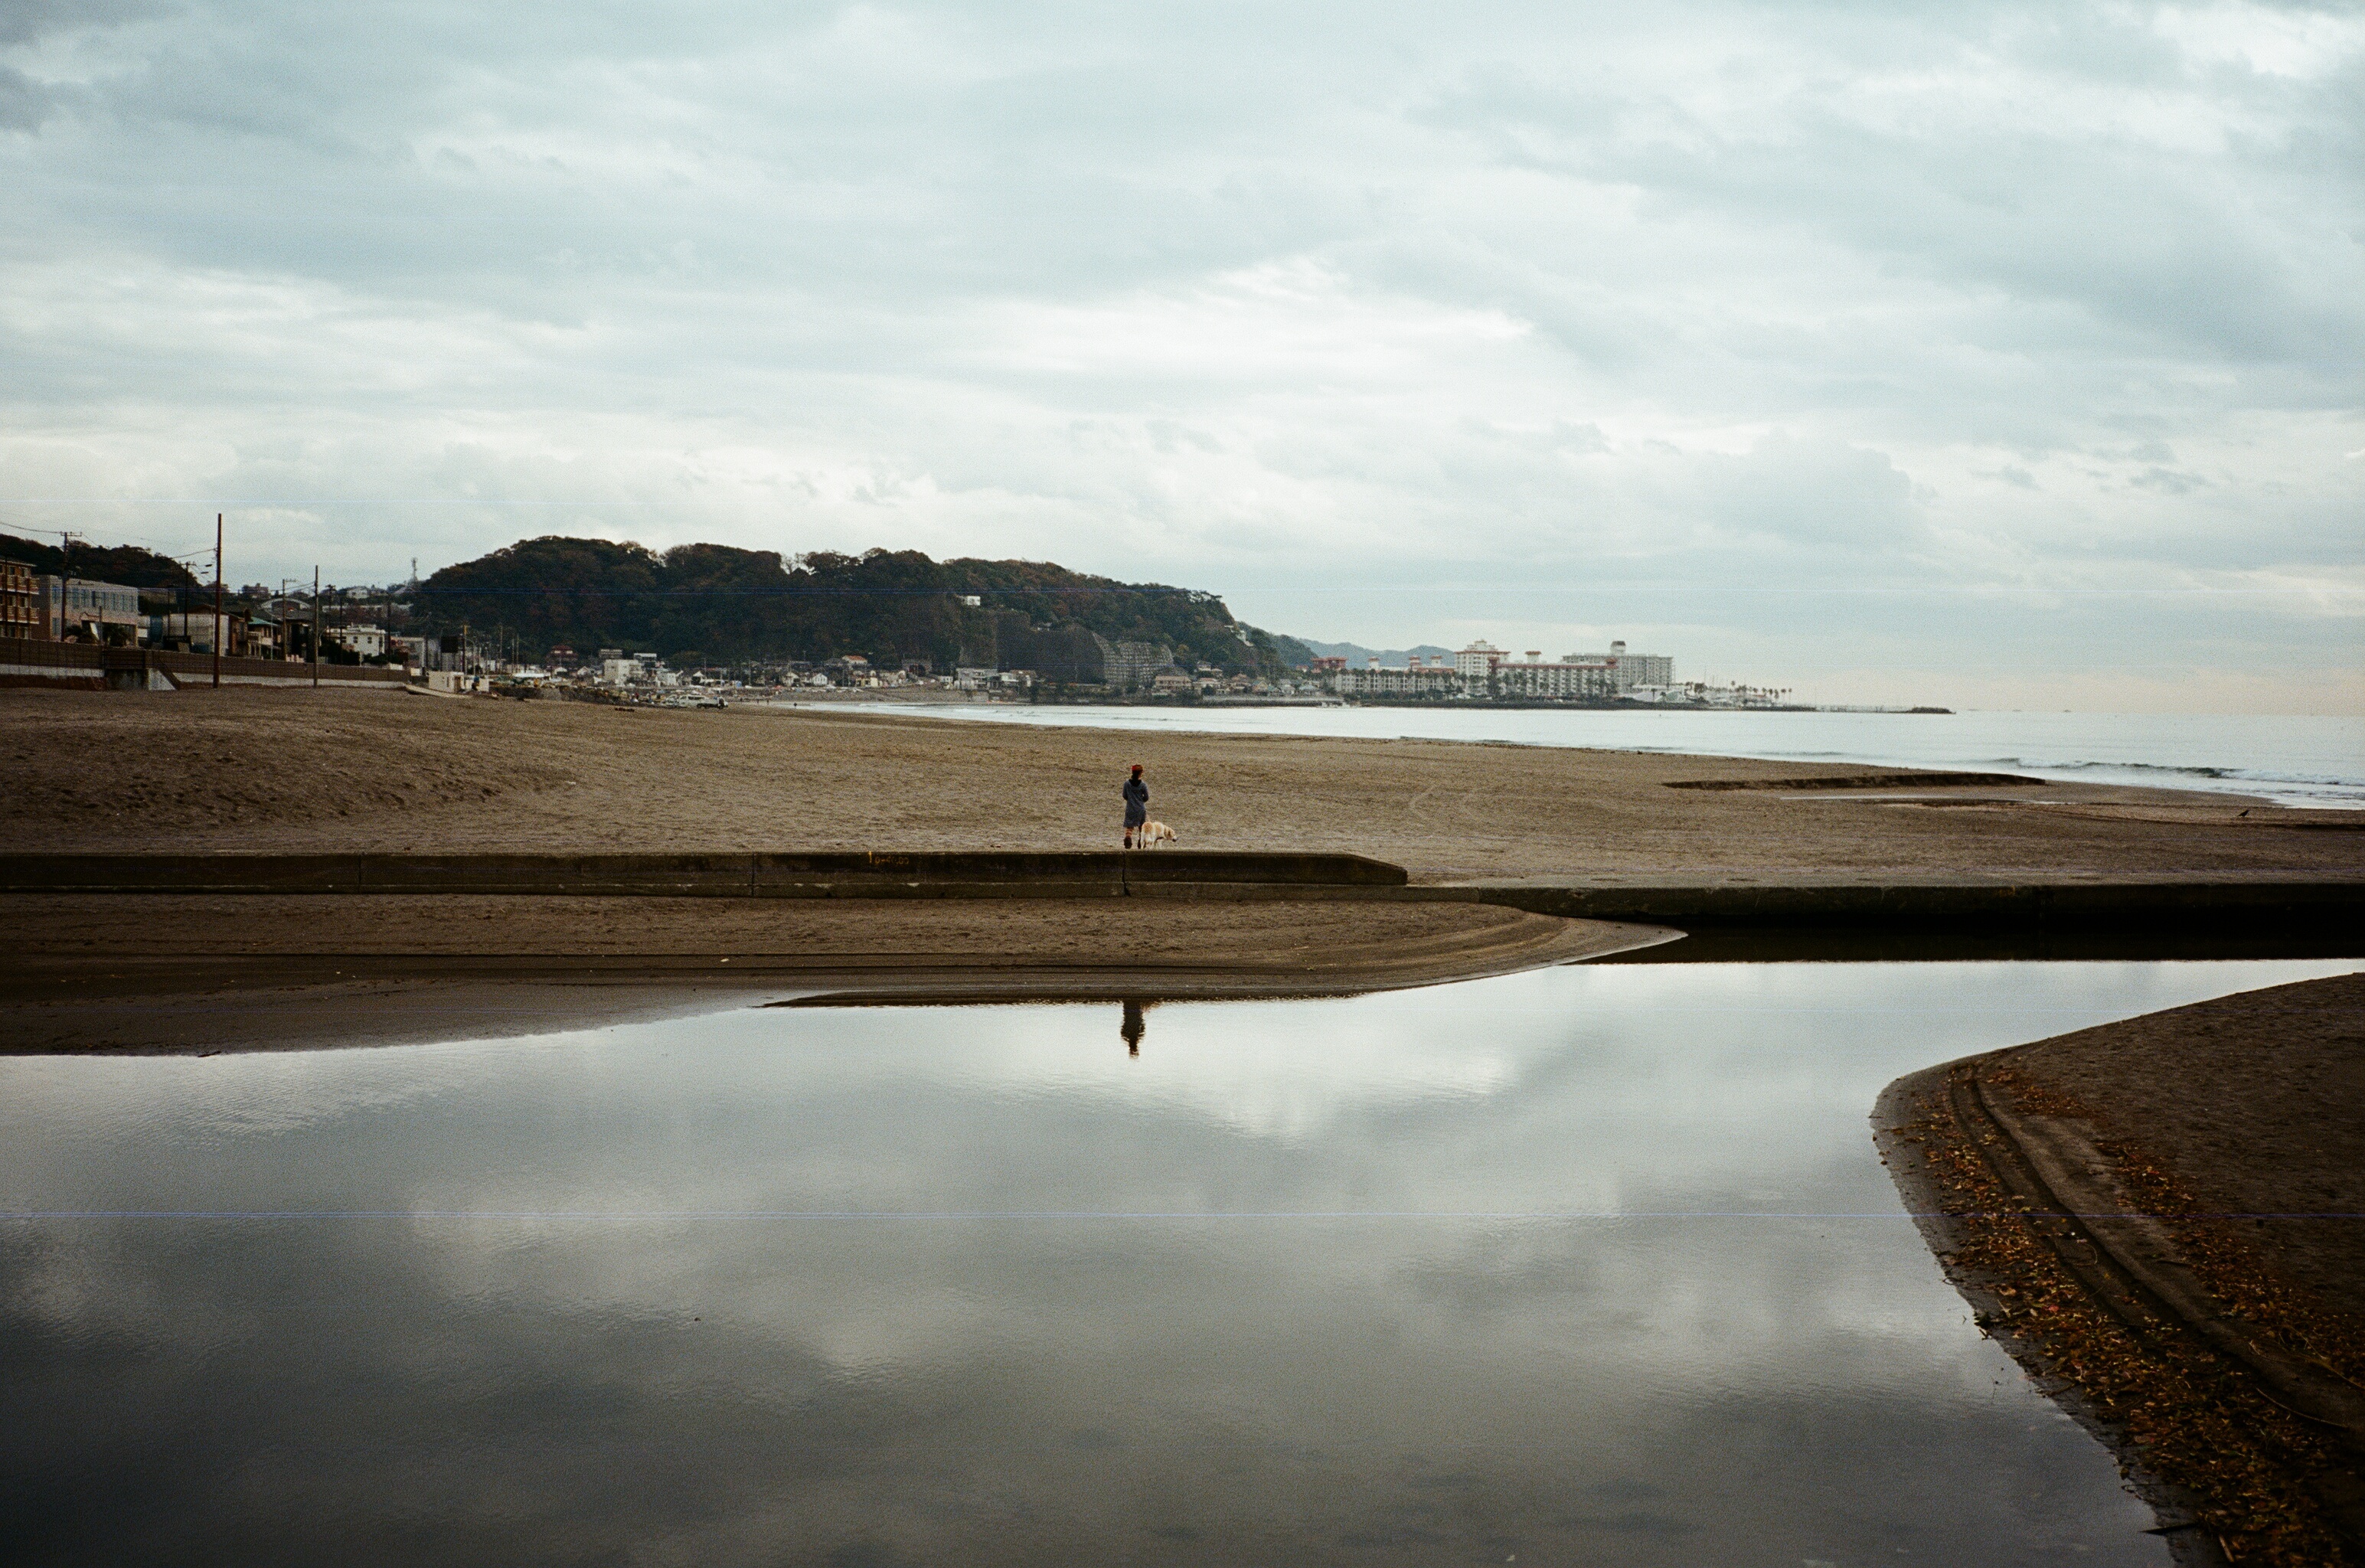
beach, sea, coast, water, sand, rock, ocean, horizon, cloud, sky, morning, shore, wave, river, dusk, evening, cove, reflection, vehicle, bay, reservoir, body of water